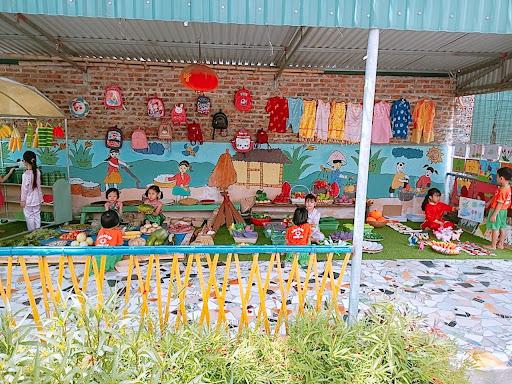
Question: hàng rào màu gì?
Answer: hàng rào có màu vàng và xanh da trời